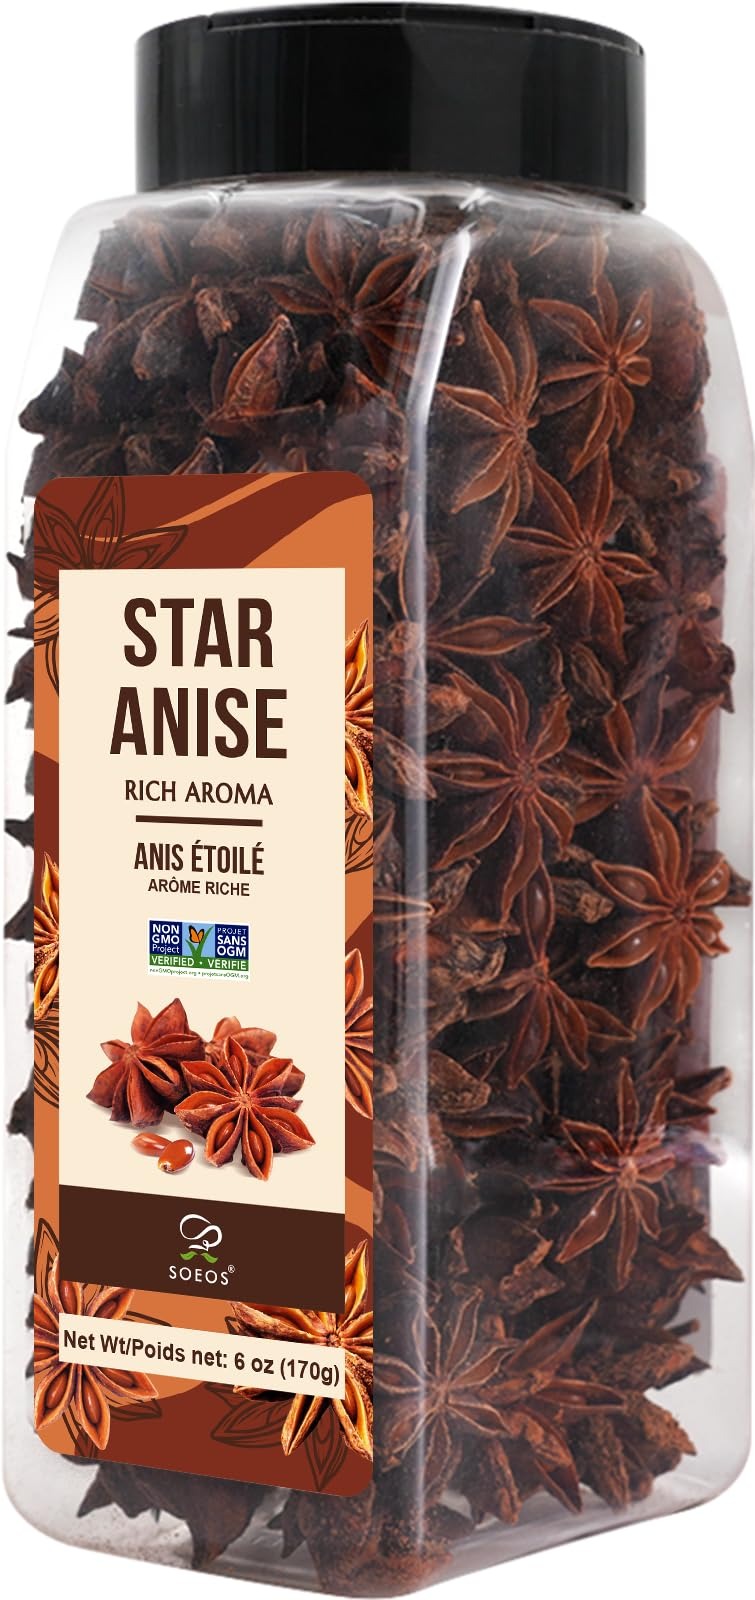
Item Name: Soeos Star Anise Seeds 6oz (170g)
Bullet Point 1: FLAVOR FOR THE WORLD: Soeos Star Anises are naturally grown, free of chemicals & MSGs, then skillfully handpicked, air-dried, and carefully sealed before being delivered with maximum freshness in our classic bottle-style package.
Bullet Point 2: ABOUT STAR ANISE: This spice is essential for general cooking. It is commonly used in its whole form to flavor teas, marinades, soups, or broths and is packed with protective antioxidants which neutralize damaging free radicals in the body.
Bullet Point 3: HOW SPICY IS IT: Star anise itself is not spicy at all. Perfect for soups and meats, it adds a wonderful aroma and flavor to your cooking.
Bullet Point 4: WHAT GOES WELL WITH IT: Seasonings, herbs, and spices that are true to any cooking style would go well with it. Here at Soeos, we recommend the following authentic Szechuan spices as a starter: Szechuan peppercorn, chili powder, cumin, cinnamon, bean chili paste, and black pepper.
Bullet Point 5: SOEOS takes your satisfaction as our highest priority. Let us know anytime for questions and concerns, as we value your voice to make things right.
Value: 6.0
Unit: Ounce

Price: 10.96